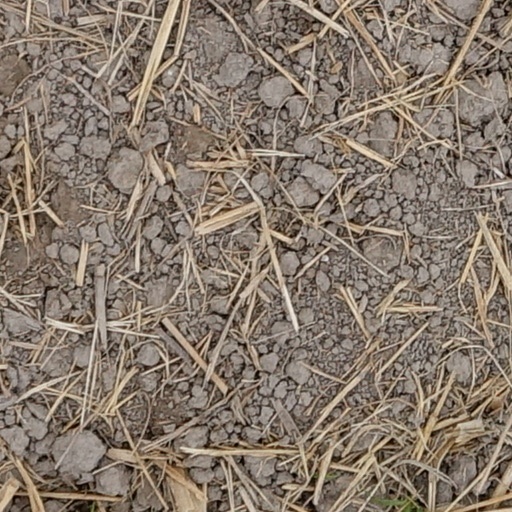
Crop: wheat